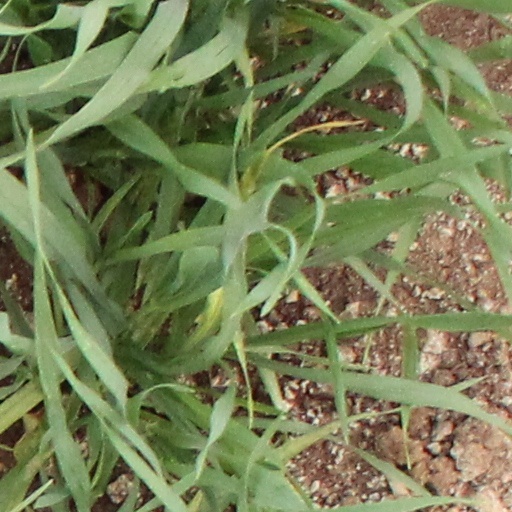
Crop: wheat